Colfax Avenue

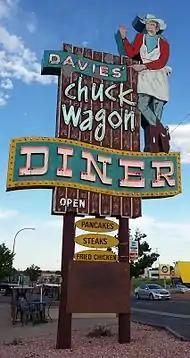
Neon sign of Davies' Chuck Wagon Diner.

As the feasibility study, "East Colfax Avenue: An Opportunity and a Model for Development Action", claims about the streetscape of East Colfax, "[East Colfax is designed to] encourage development of smaller parcels that lack frontage definition, have unevenly deep setback patterns and leave a large quantity of undeveloped space." This FAR almost single-handedly contributed to the architectural demise of East Colfax.